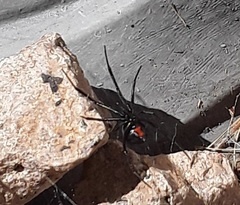
Species: Lactrodectus_hesperus